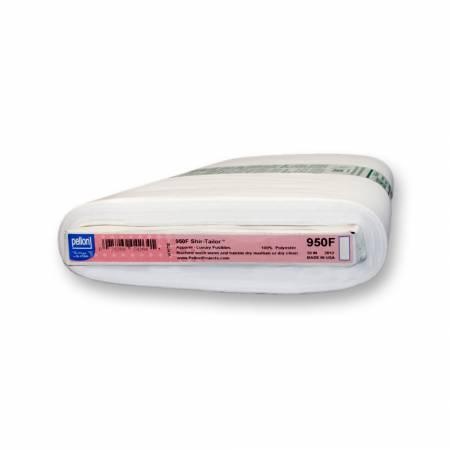
950 FP ShirtailorFusible Pellon 20 inches
Sold by 1/4 yard on the website. Pellon 950F ShirTailor is a firm, fusible, non-woven interfacing that is ideal for stabilizing shirt collars and cuffs. It gives a crisp, smooth, neat, professional look. ShirTailor is best used with light to mid-weight woven and knit shirtings, including oxford cloth, chambray, gingham, madras, tattersail, pincord, flannel, polyester/cotton blends, and kettlecloth. It has both a lengthwise grain for stability and a crosswise stretch for shaping. 100% Polyester. Sewing machine safe.Sold in 1/4 yard increments, like fabric. Non-Woven Fusible Weight: Lightweight Single Sided Washing/Drying instructions: Machine wash warm. Tumble dry low or dry clean.
Brand: Checker Distributors
Category: Arts & Entertainment > Hobbies & Creative Arts > Arts & Crafts > Art & Crafting Materials > Textiles > Interfacing